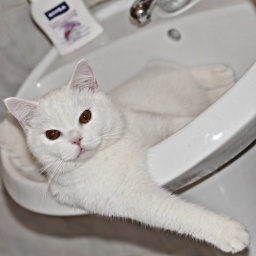
Branco in the bathroom sink :)